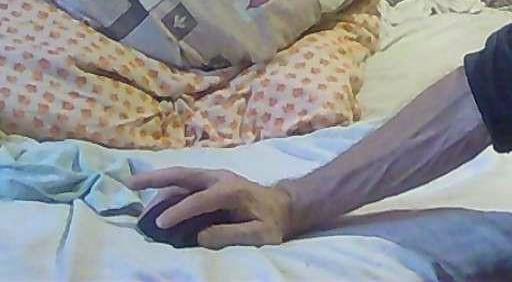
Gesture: no_gesture